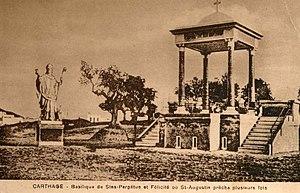
Confession de la basilique majorum, restituée en 1930
La basilique Majorum dite aussi « de Mcfida » est une basilique chrétienne tunisienne en ruines située à l'écart du site archéologique de Carthage.